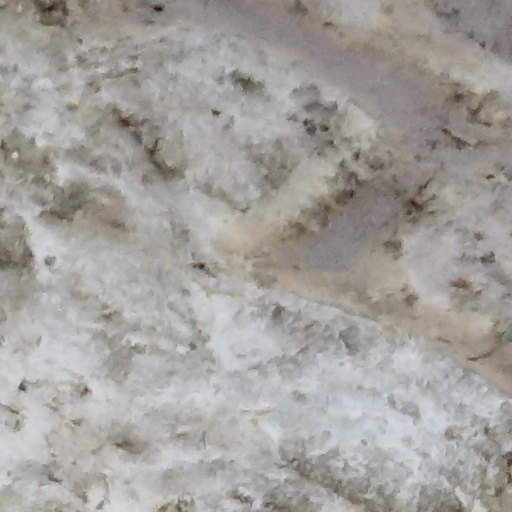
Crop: wheat